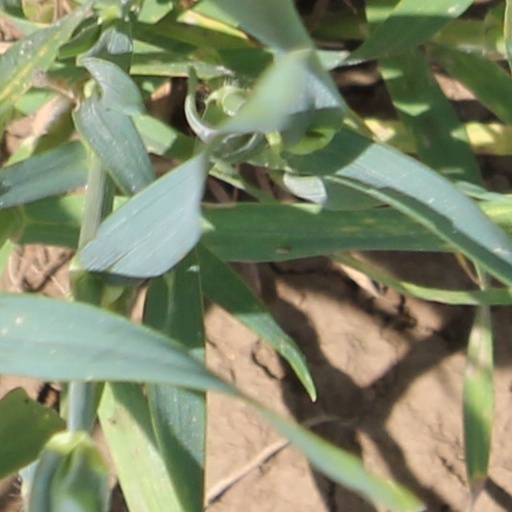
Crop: wheat